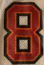
Number: 8